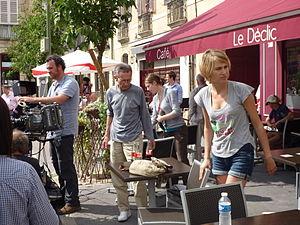
Le réalisateur Patrice Leconte et l'actrice française Pauline Lefèvre lors du tournage du long métrage Voir la mer, Dijon, août 2010."
Voir la mer est un film français réalisé par Patrice Leconte, sorti en 2011.
La Place des Cordeliers est une place du centre-ville de Dijon, située dans son secteur sauvegardé.